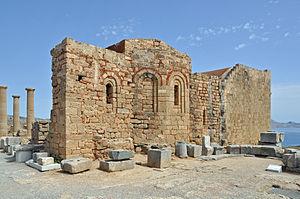
Lindos (Rhodes, Grèce): l'église byzantine Saint-Jean sur l'Acropole